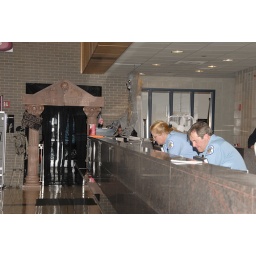
The front desk outside the exit from the haunted house at the 16th district police station in Chicago